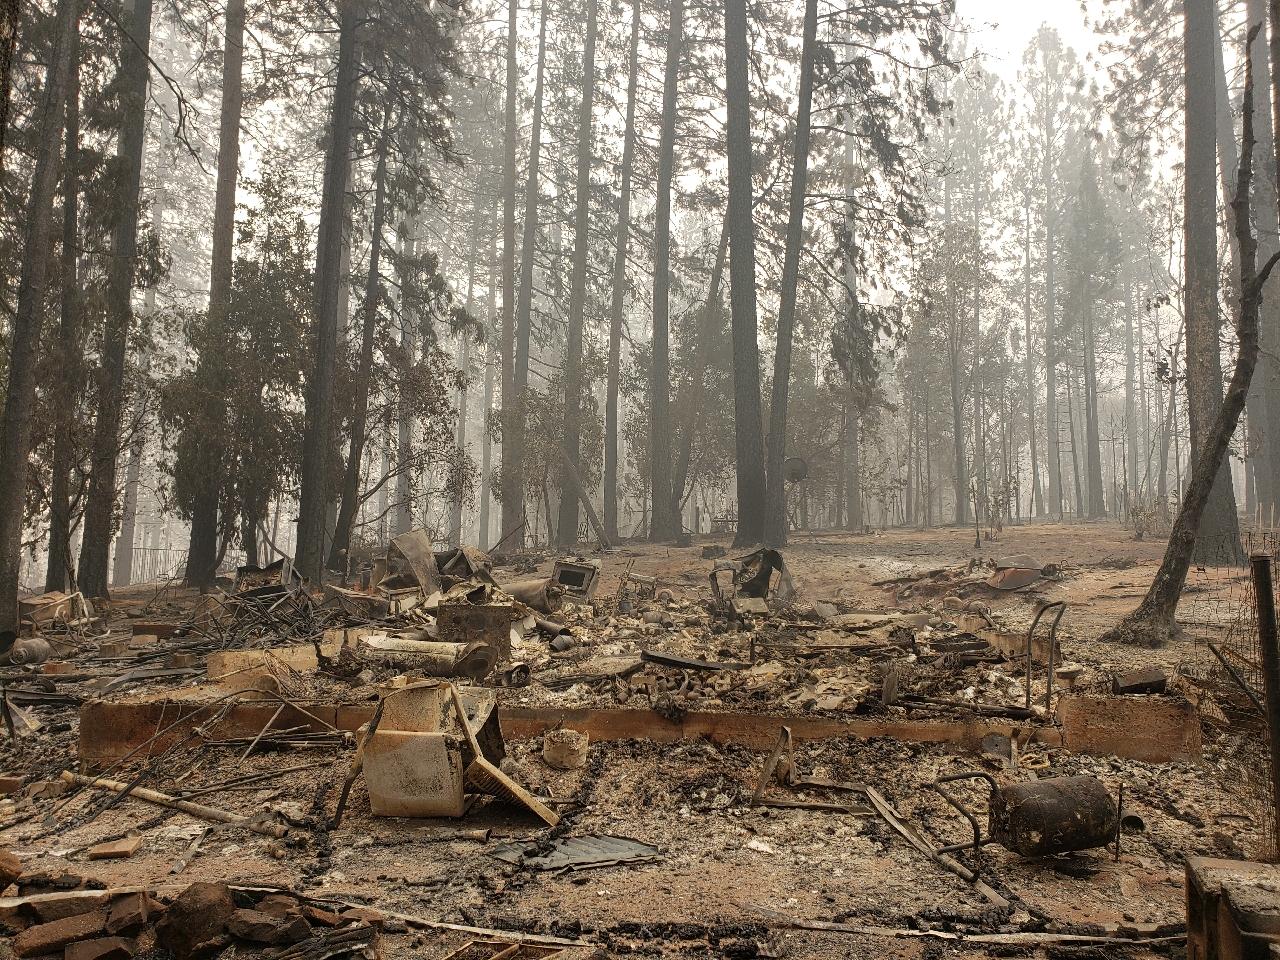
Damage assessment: destroyed